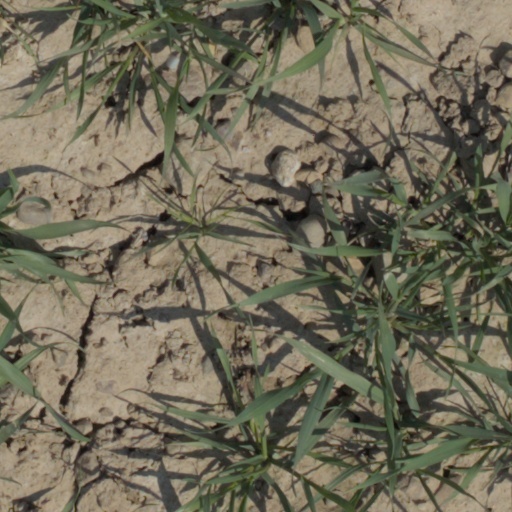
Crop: wheat